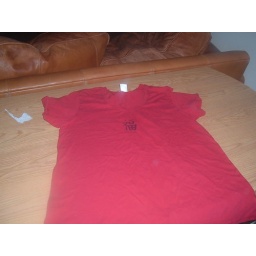
s/s but wore over a black l/s shirt usually....it has japnese symbol on front